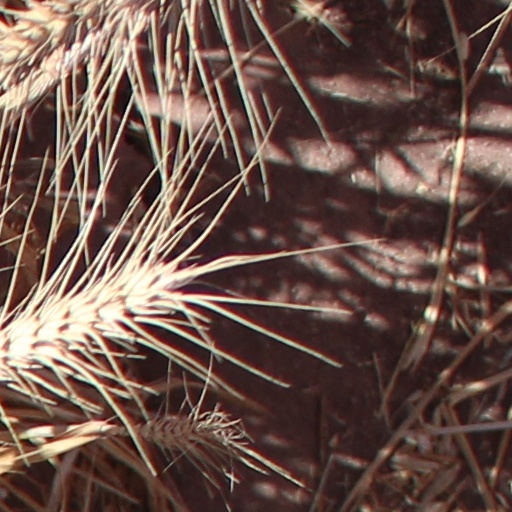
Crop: wheat